Oxidosqualene cyclase

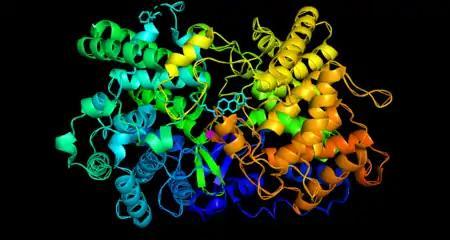

Sterols and triterpenes are extremely diverse classes of natural products, particularly in plants, which often contain numerous OSC enzymes with different substrate and product specificities; common examples include lupeol synthase and beta-amyrin synthase. OSC enzymes' catalytic mechanism is similar to the prokaryotic squalene-hopene cyclase.